Laúd

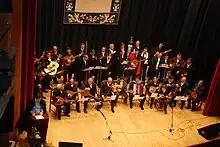
A rondalla with laudes included

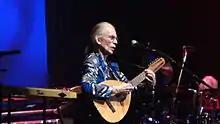
English musician Steve Howe playing the instrument at a Yes show in 2013

Laúd is a plectrum-plucked chordophone from Spain, played also in diaspora countries such as Cuba and the Philippines.